Space Shuttle Columbia

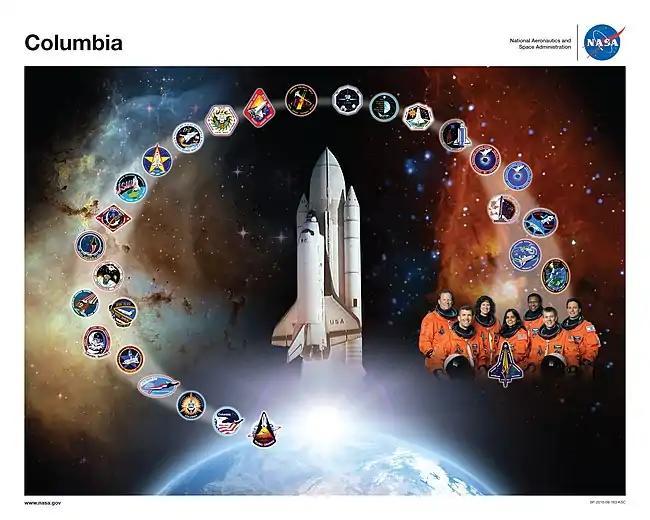

* Mission canceled following the "Challenger" disaster.